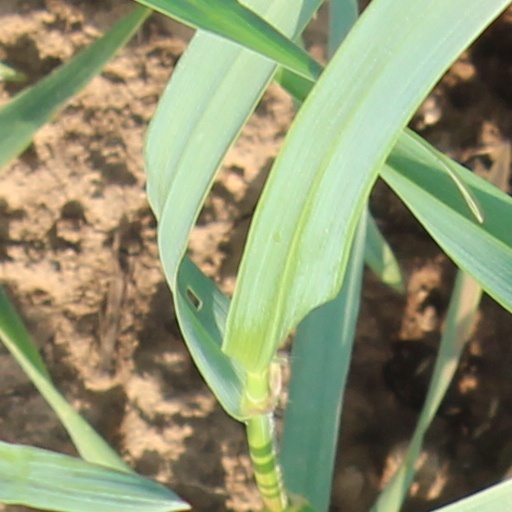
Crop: wheat